Alexandru Darida

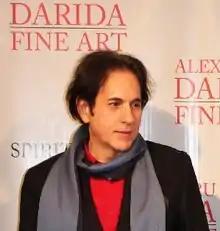

Alexandru Darida (born May 15, 1955) is an artist known for his pioneering social activist art. His work includes oil paintings, drawings, and acrylic sculpture that speak to such diverse subjects as the promotion of stem cell research and the politically charged relationship of man with nature.